2009 1000 km of Okayama

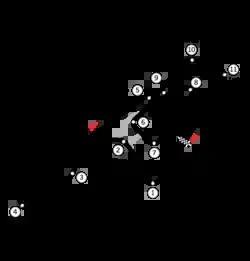
Layout of the Okayama International Circuit

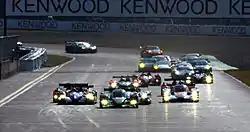
The start of the 2009 1000km of Okayama (Race 1).

The 2009 1000 km of Okayama was the inaugural event of Automobile Club de l'Ouest's (ACO) Asian Le Mans Series. It was held at the Okayama International Circuit, Japan and featured two 500 km races held on 30 October and 1 November 2009. The winning teams in each of the four categories earned an automatic invitation to the 2010 24 Hours of Le Mans. A second Asian Le Mans Series event, scheduled for the Shanghai International Circuit, China, on 7 and 8 November was cancelled by the ACO due to economic circumstances. The race weekend is being shared with the World Touring Car Championship's Race of Japan.